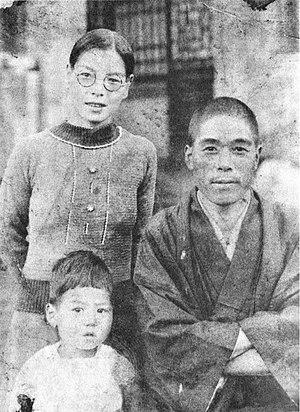
Fujio Akatsuka né le 14 septembre 1935 dans le Mandchoukouo et décédé le 2 août 2008 à Tokyo. C'est l'un des principaux dessinateurs de manga japonais humoristique.